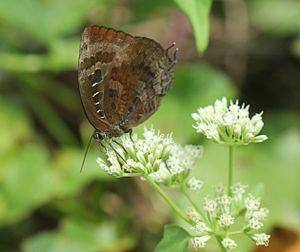
Le Parc national de Mount Harriet est situé dans les îles Andaman-et-Nicobar en Inde.